2014 FA Cup final

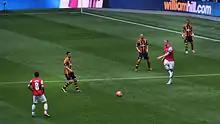
Arsenal enjoyed 65% of possession during the course of the match.

The referee for the final was Lee Probert, who had previously officiated the 2010 FA Trophy Final and was the fourth official for the 2011 FA Cup Final. He was assisted by Jake Collin and Mick McDonough, while Kevin Friend was the fourth official and Simon Bennett was the reserve assistant referee. Arsenal wore their traditional red-and-white home kit for the final and used the home team dressing room, while their fans were allocated the west end of the stadium. Hull fans occupied the east end and the team played in their amber-and-black home strip. Ticket prices for the final started at £45 and were also available at £65, £85 and £115, with a £10 discount for concessions, as ticket prices remained the same as the previous FA Cup final. Both clubs were allocated 25,000 tickets, with approximately 20,000 tickets being distributed to volunteers "through the football family", which included counties, leagues, local clubs and charities. The financial prize for winning the FA Cup Final was £1.8 million.